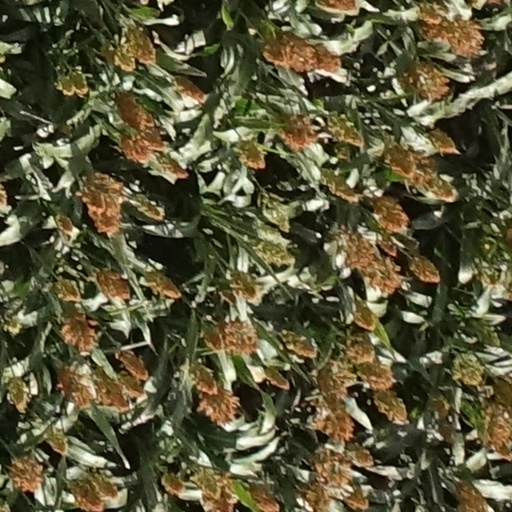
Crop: sorghum